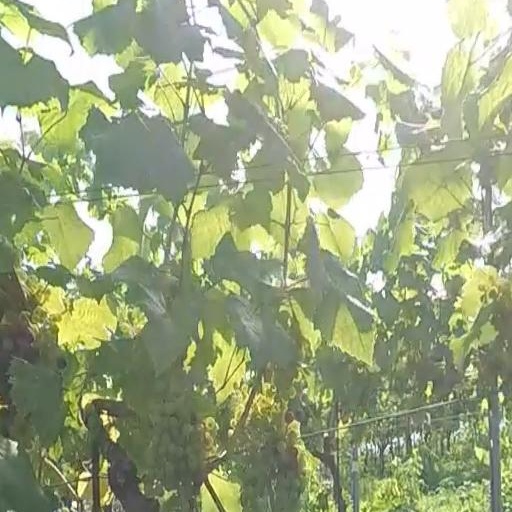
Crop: grape